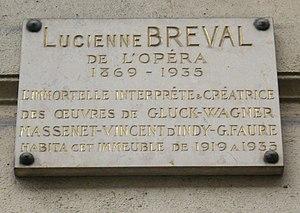
Plaque apposée au n° 58 de la rue de Courcelles, Paris 8e. «
Berthe Agnès Lisette Brennwald, dite Lucienne Bréval, née le 4 novembre 1869 à Berlin de parents suisses originaires de Männedorf et morte le 15 août 1935 à Neuilly-sur-Seine, est une soprano dramatique suisse naturalisée française.
La rue de Courcelles est une voie des 8ᵉ et 17ᵉ arrondissements de Paris.